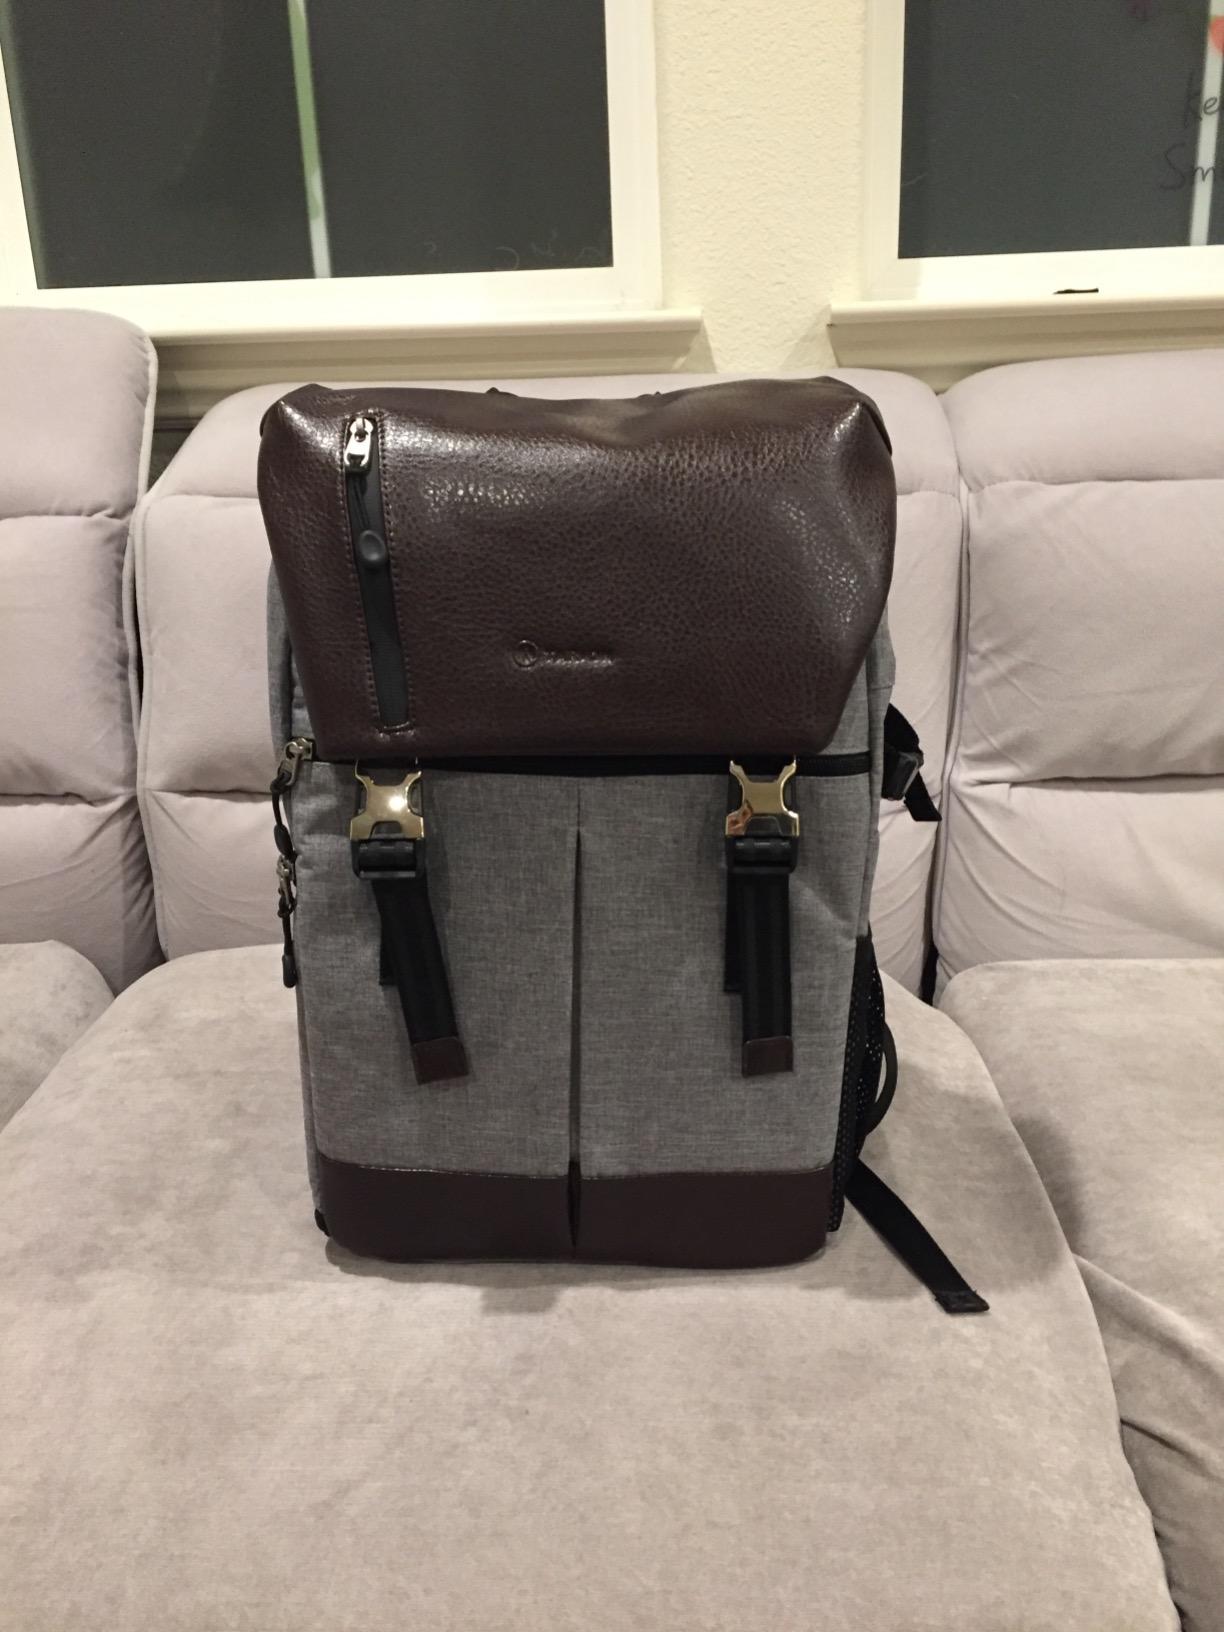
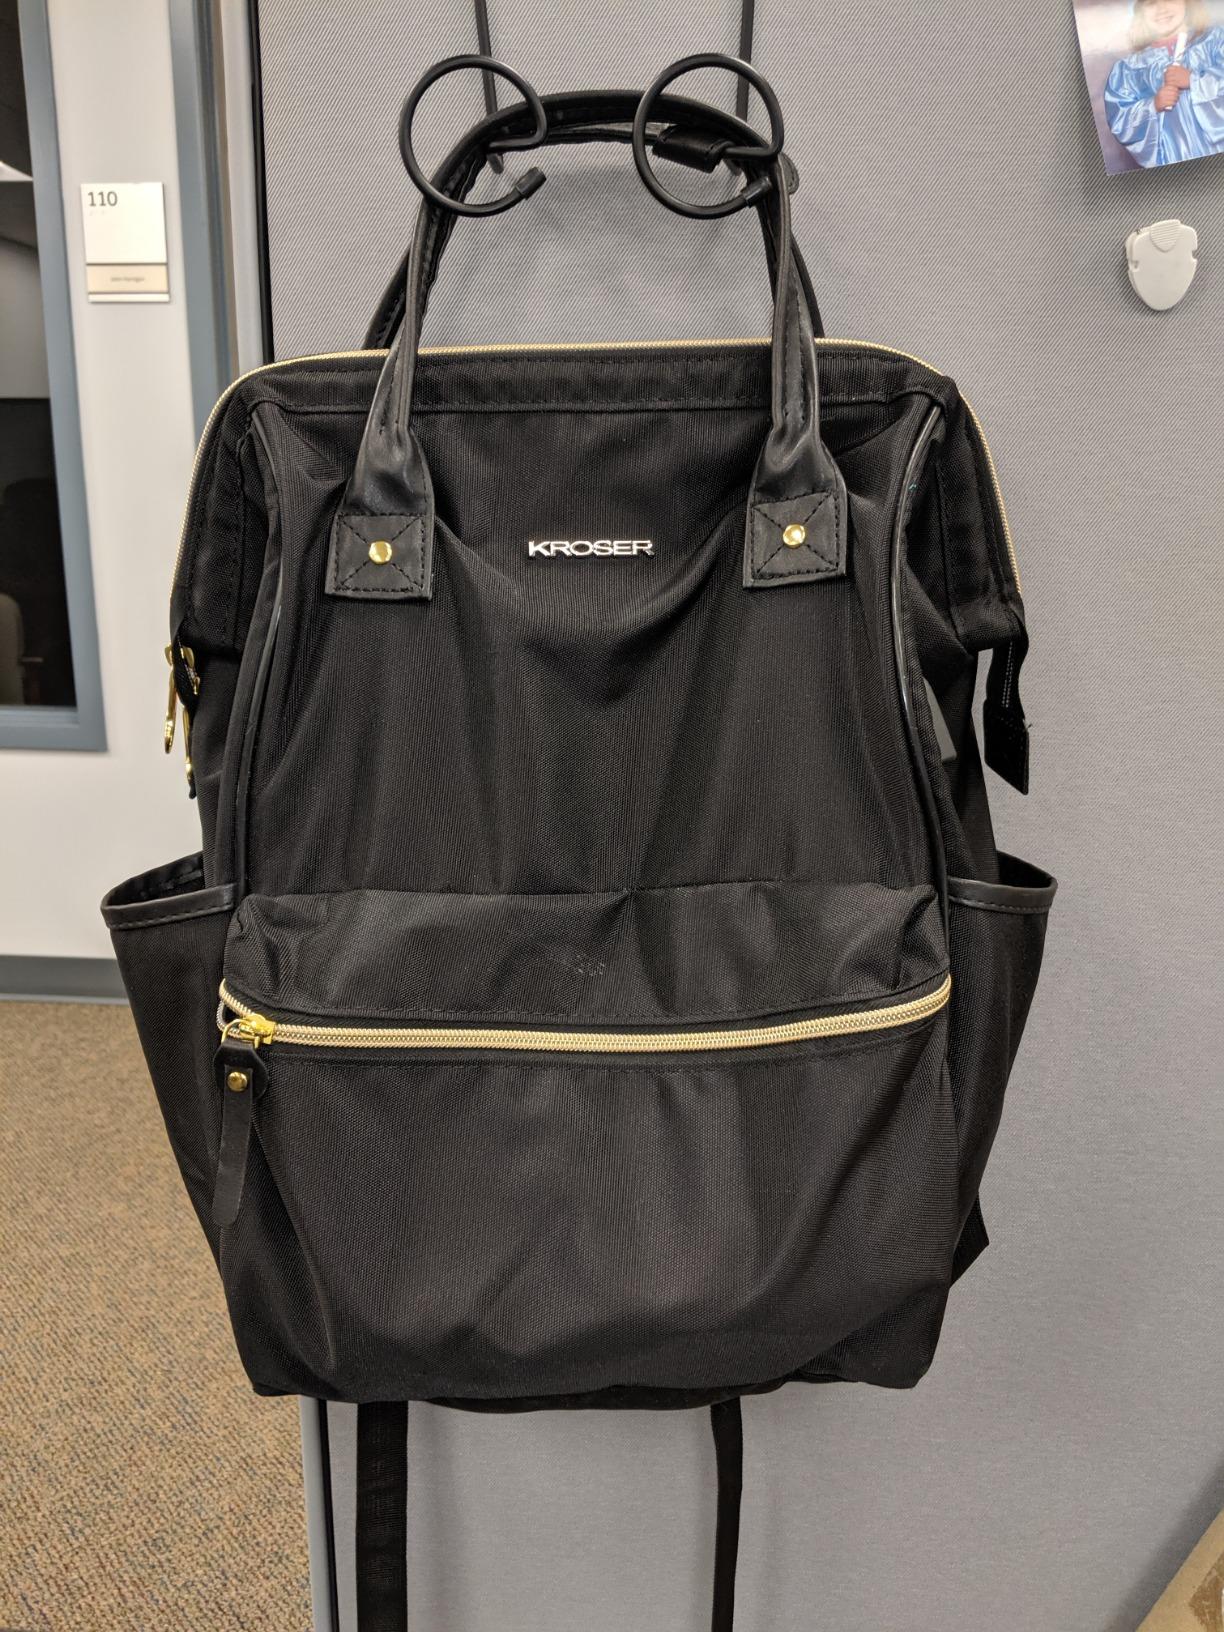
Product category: bag
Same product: no